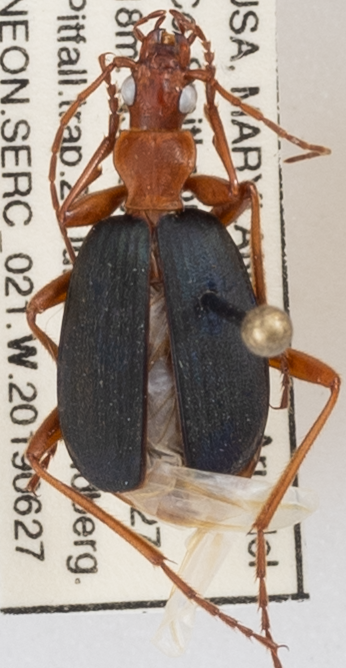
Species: Brachinus fumans
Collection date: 2019-06-27
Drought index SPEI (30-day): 0.29
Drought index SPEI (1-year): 2.09
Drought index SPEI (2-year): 2.09